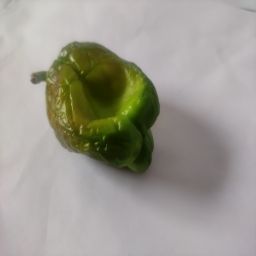
Crop: Bell Pepper
Quality: Ripe